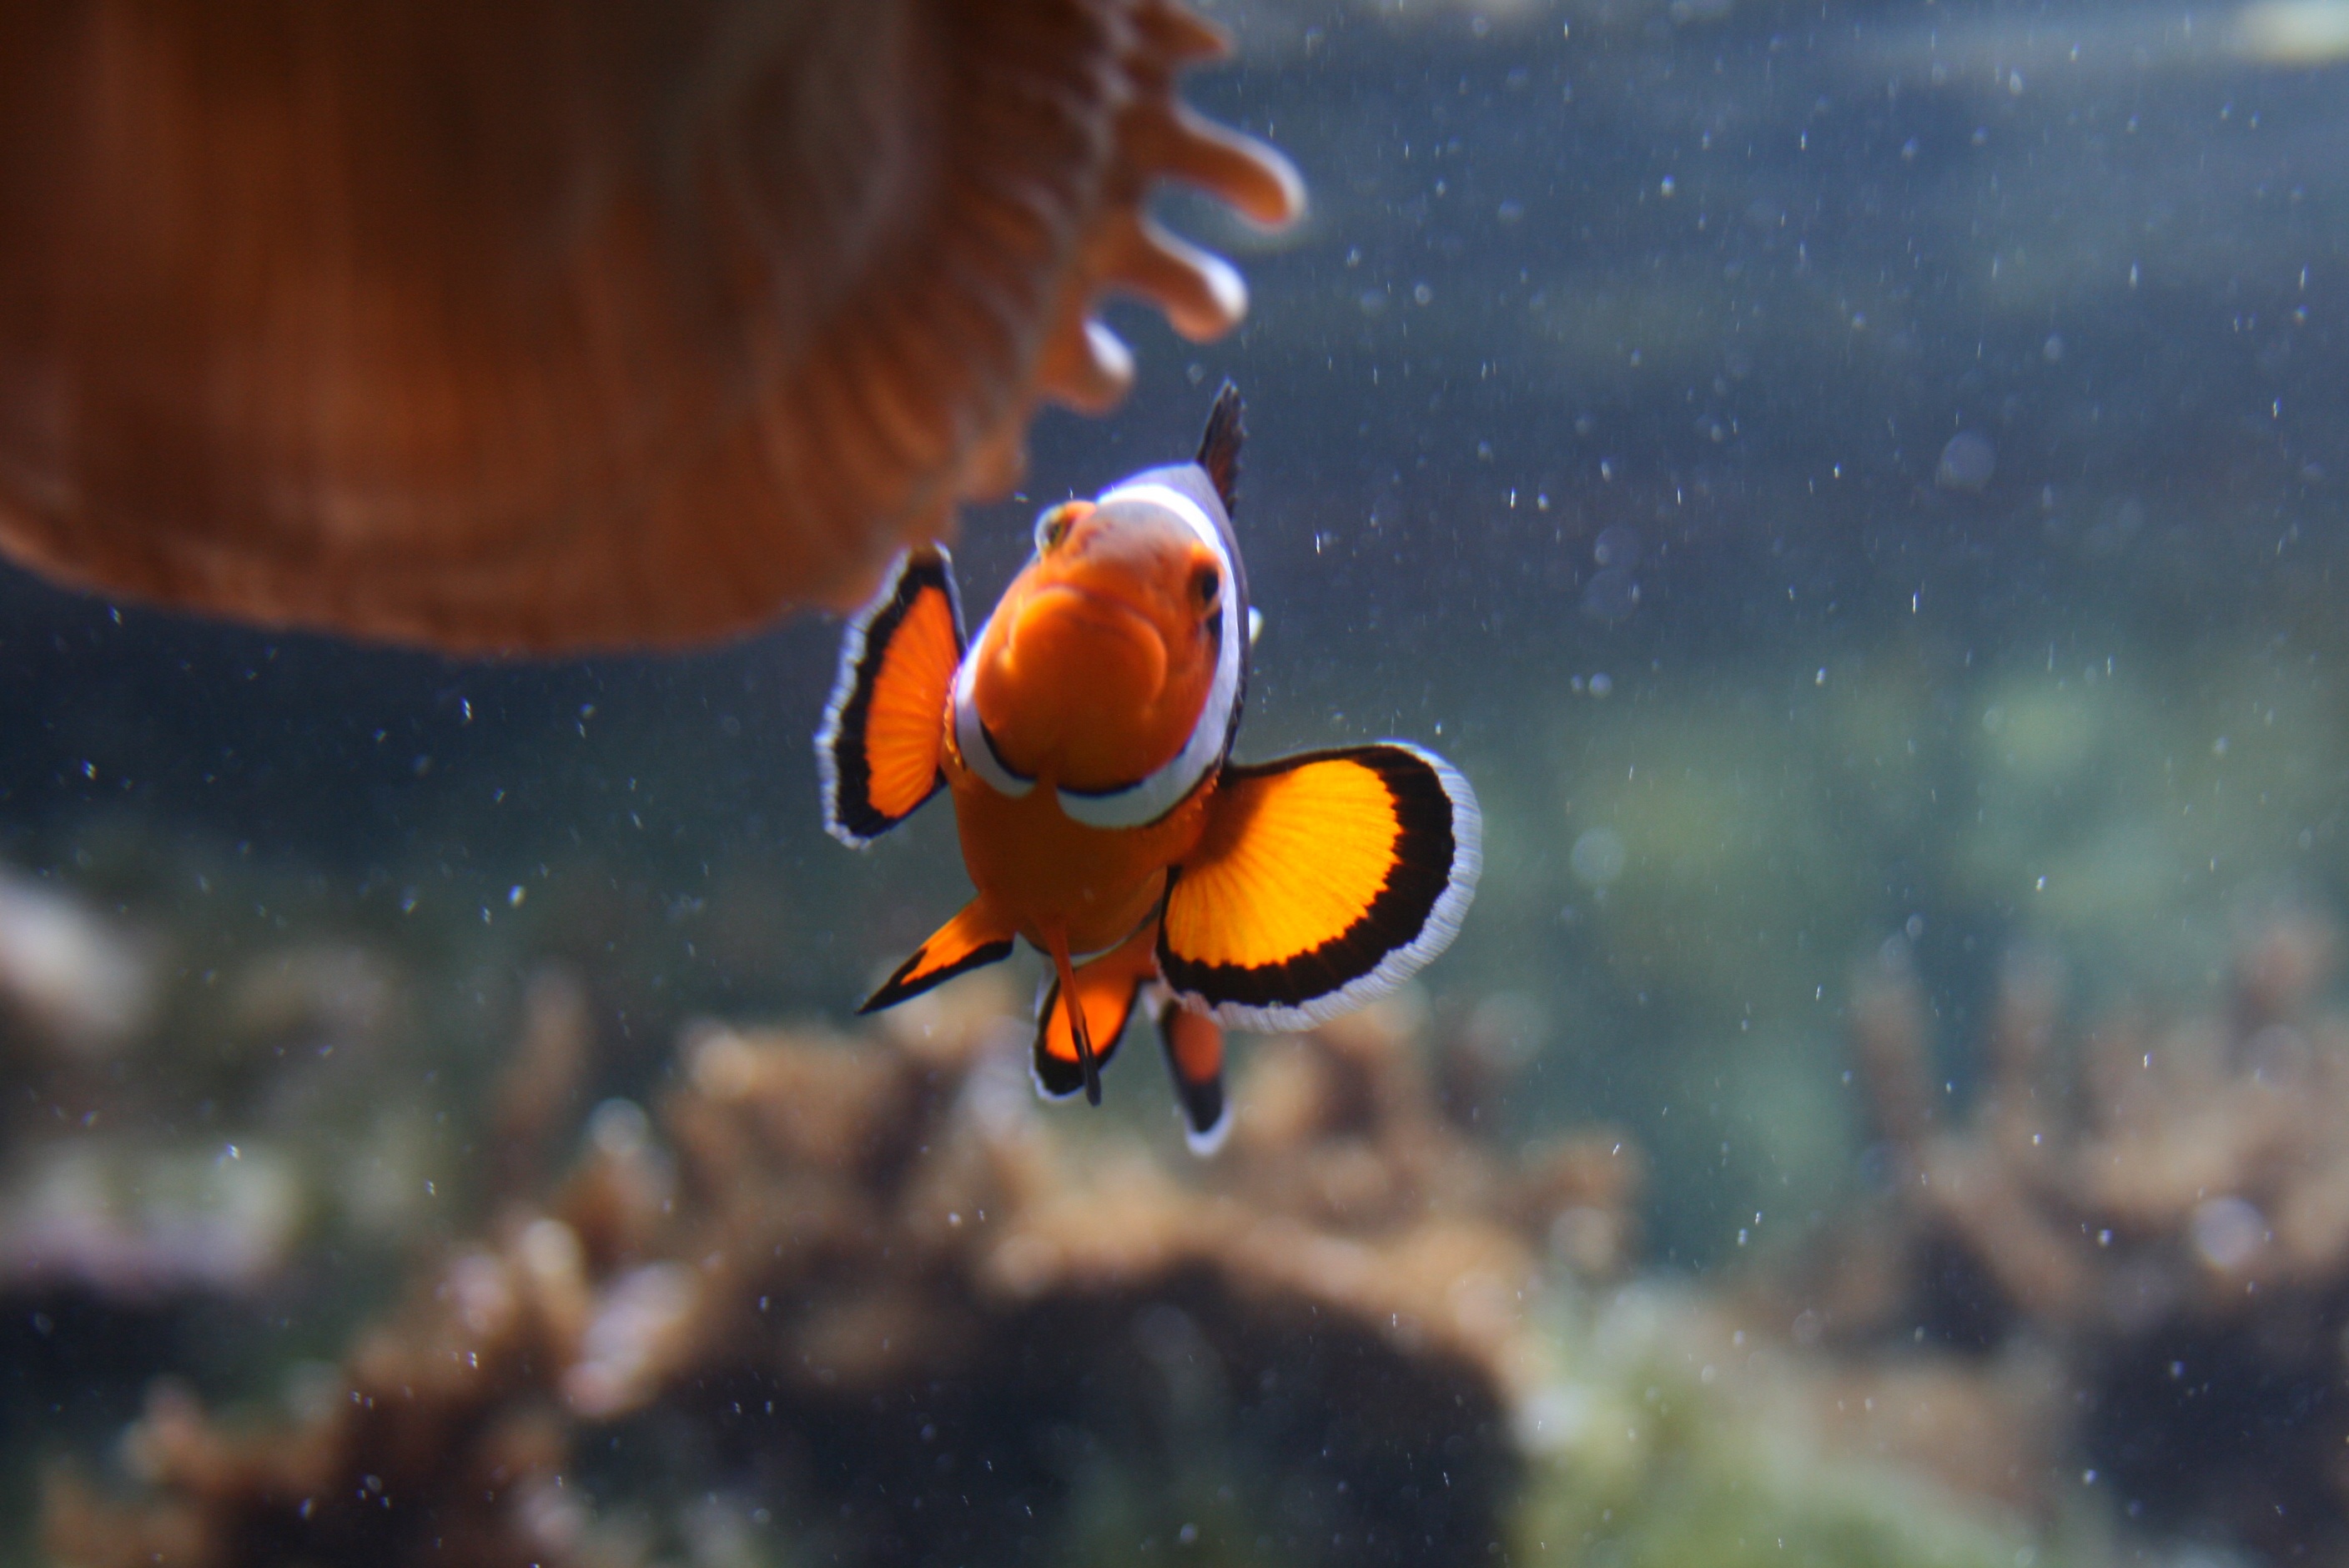
water, animal, underwater, orange, aquatic, fish, coral, dive, close up, aquarium, marine, goldfish, macro photography, organism, anemone fish, computer wallpaper, marine biology, coral reef fish, pomacentridae